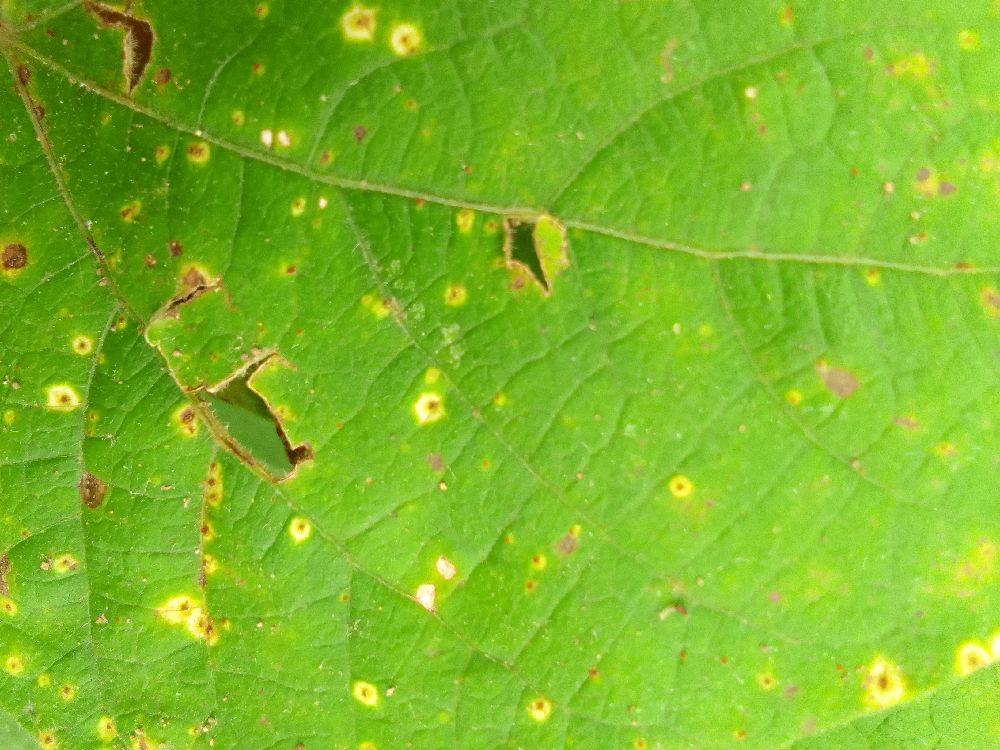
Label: rust